Adolf Sprung

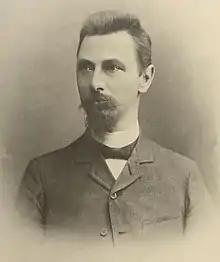

Adolf Wichard Friedrich Sprung (5 June 1848 – 16 January 1909) was a German meteorologist. He wrote a landmark textbook on theoretical meteorology in 1885, "Lehrbuch der Meteorologie", in which he sought connections to underlying physical processes and observed meteorological observations unlike earlier works that were largely descriptive.